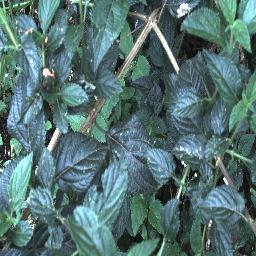
Label: lantana